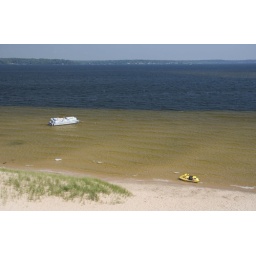
Incredibly clear water in Hamlin Lake from atop the dunes on the north shore.